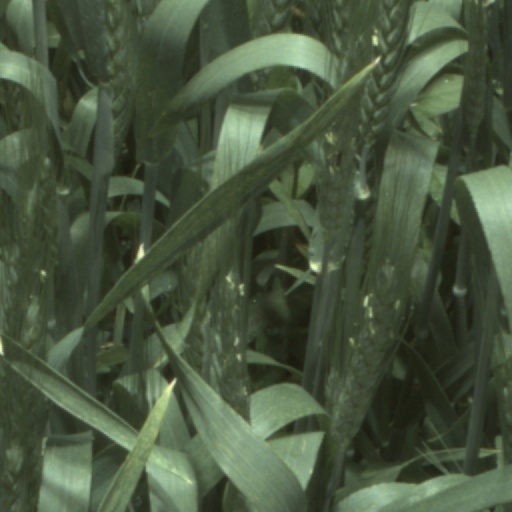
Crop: wheat